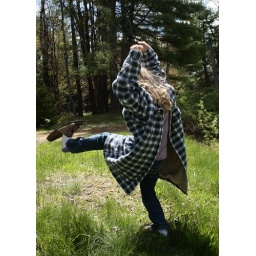
being a goof in my hobo jacket glasses and shoes